Akhmim

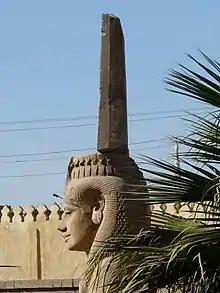
Statue of Meritamen, a daughter of Ramesses II, in the temple of Min

Akhmim was known in Ancient Egypt as Ipu, Apu (according to Brugsch the name is related to the nearby village of Kafr Abou) or Khent-min. It was the capital of the ninth (Chemmite) nome of Upper Egypt.